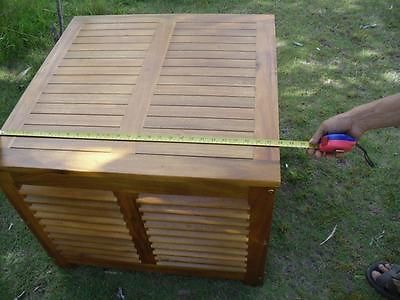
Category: table